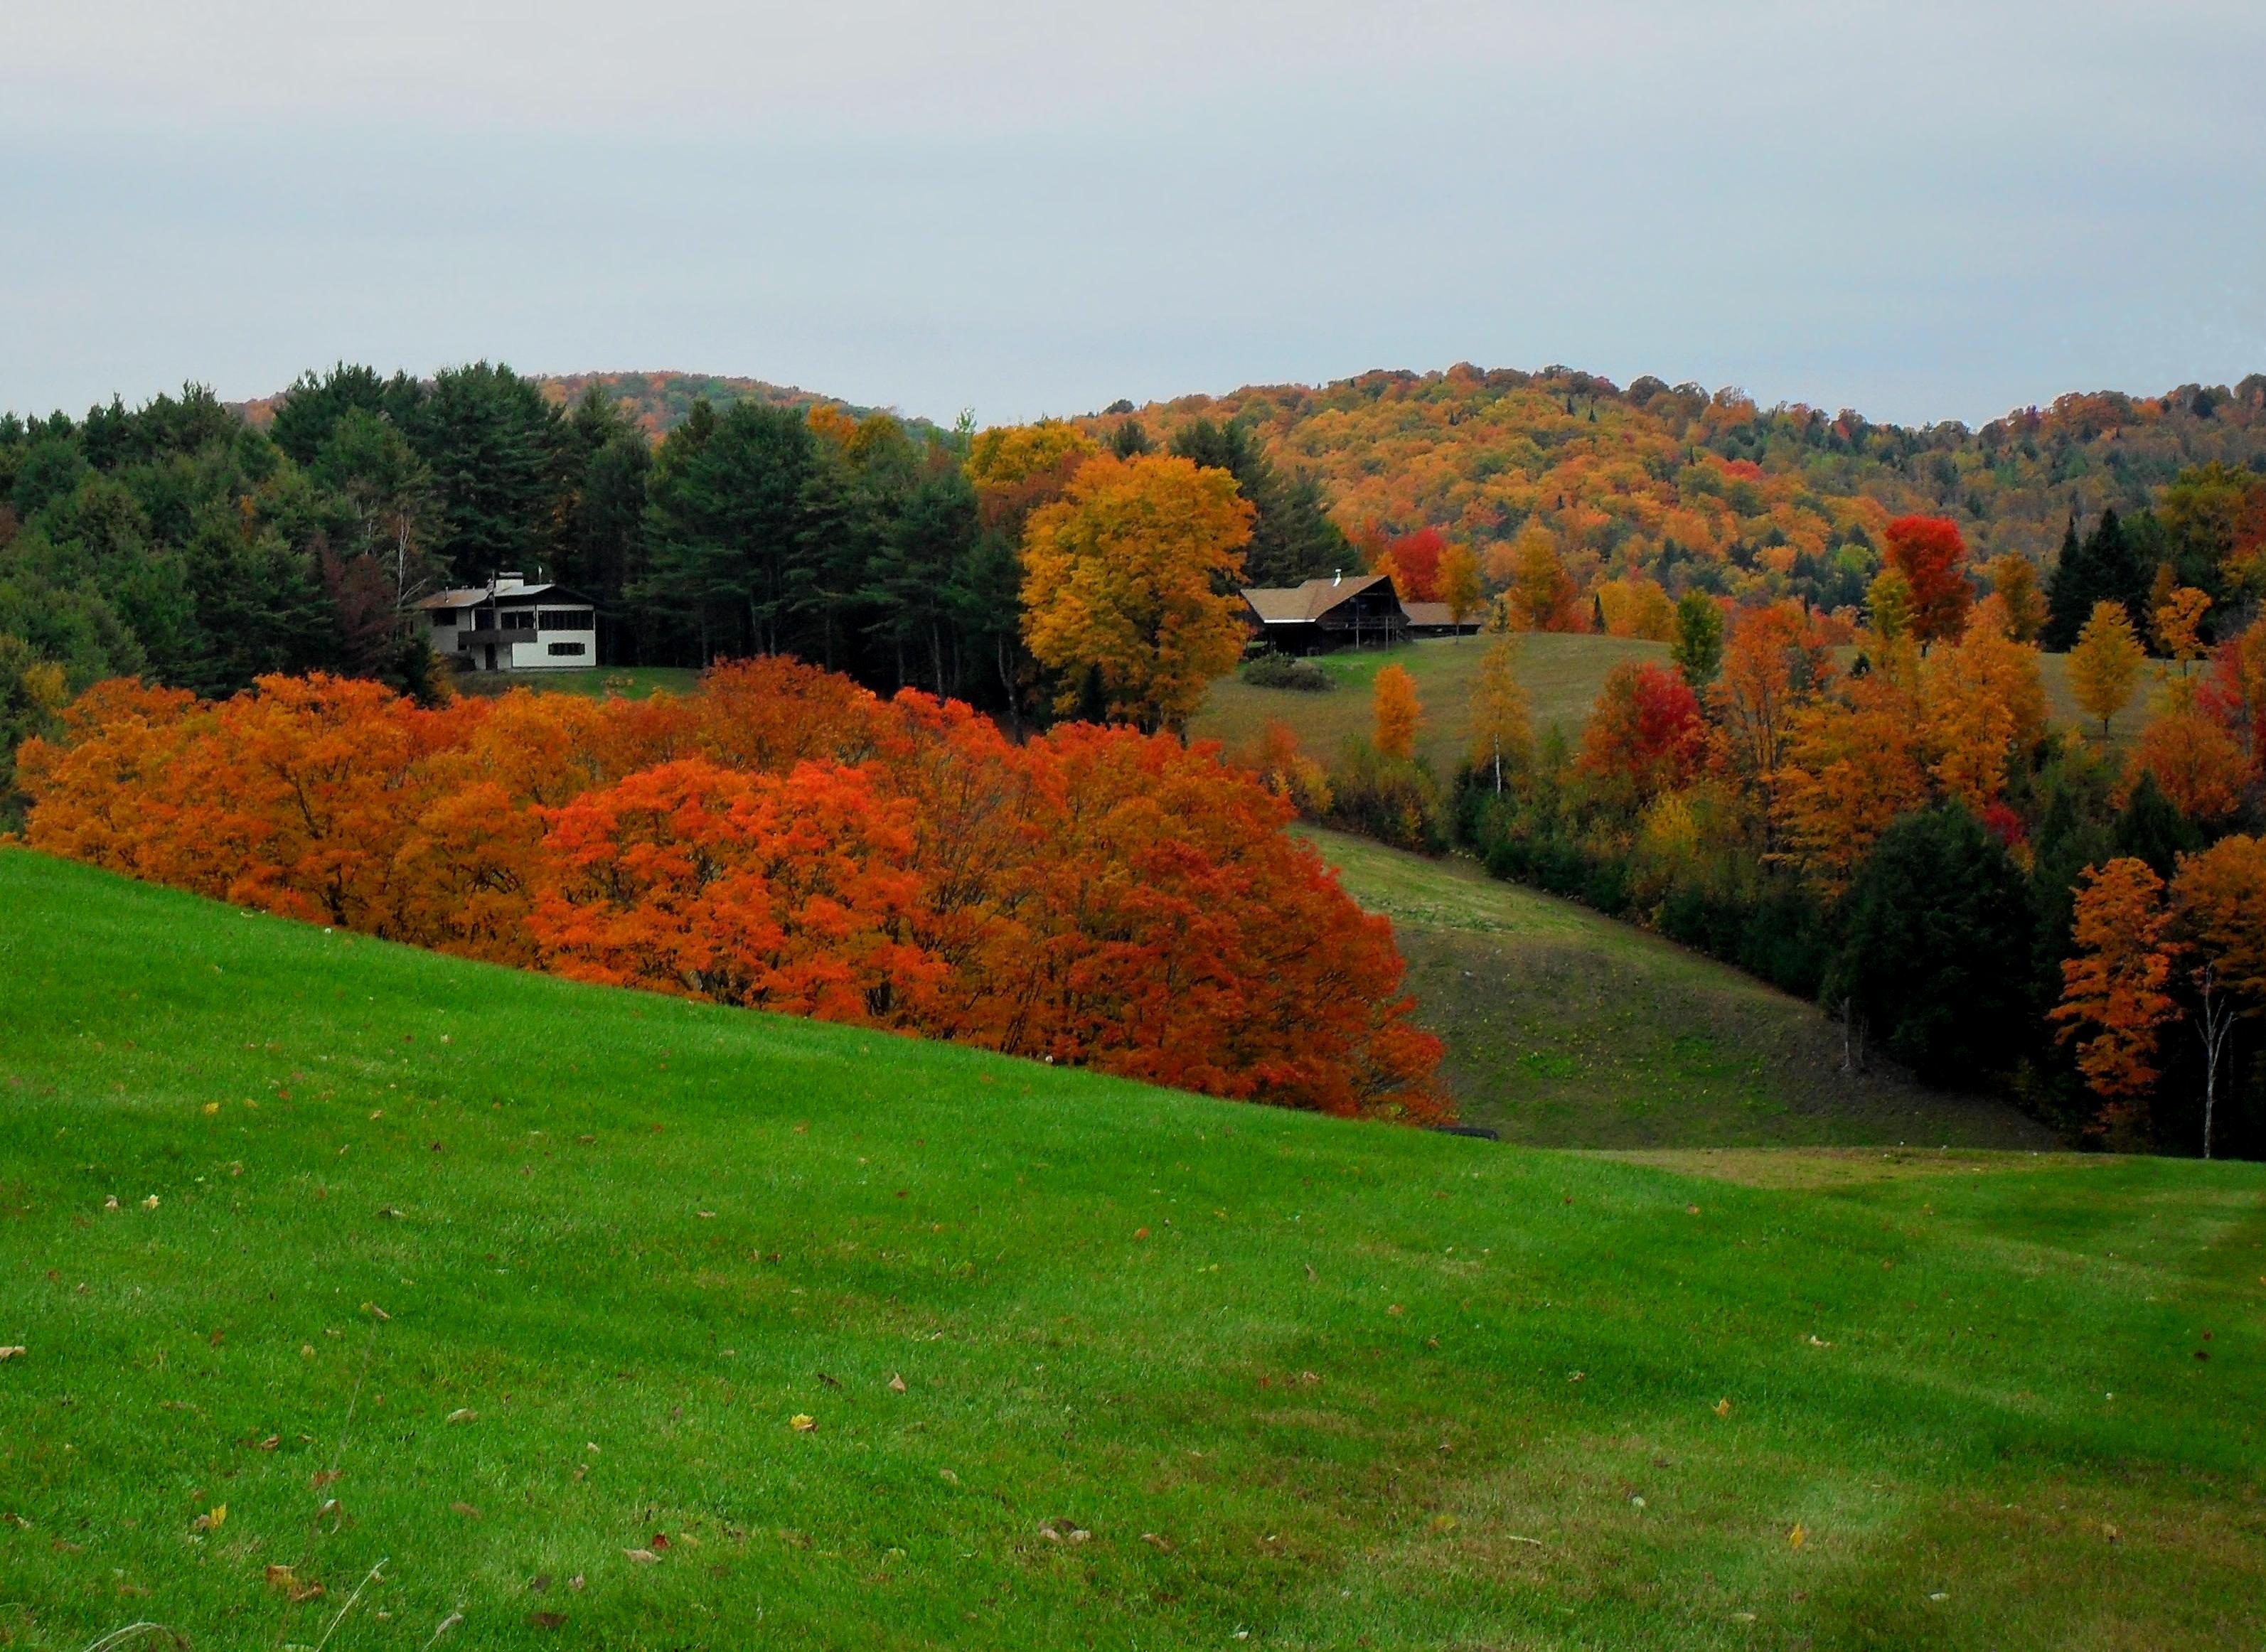
landscape, tree, nature, forest, grass, outdoor, plant, lawn, meadow, prairie, leaf, fall, hill, flower, foliage, rural, green, scenic, pasture, peaceful, autumn, scenery, colorful, yellow, garden, season, trees, woods, grassland, shrub, scene, woodland, october, vermont, ecosystem, rural area, new england, woody plant